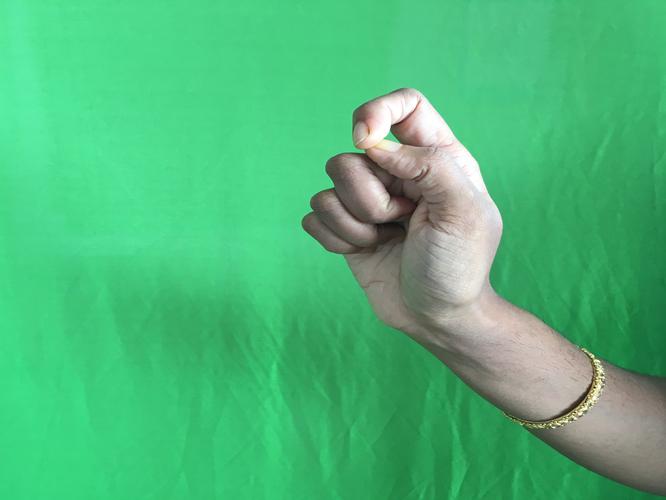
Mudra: Kapith
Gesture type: single_hand